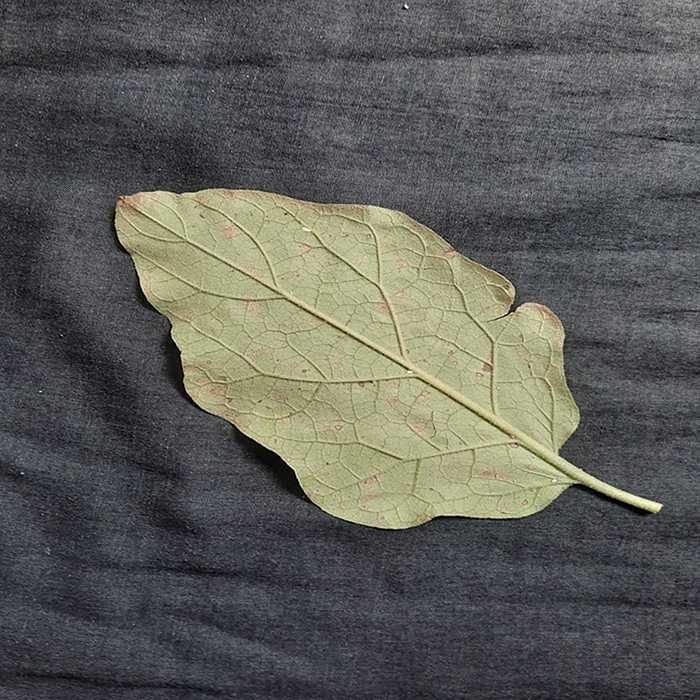
Plant: Eggplant
Label: Eggplant Cercopora leaf spot